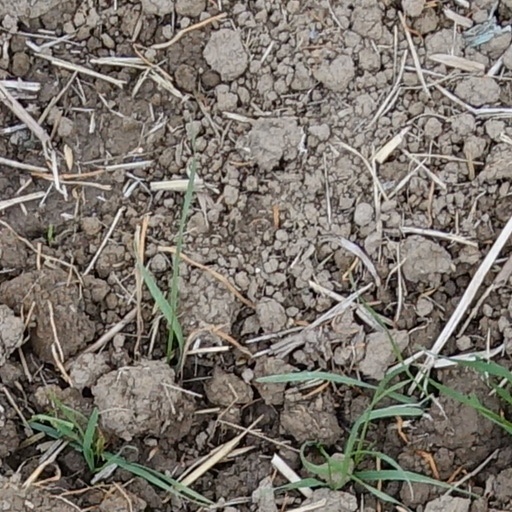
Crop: wheat